Boeing AH-64 Apache

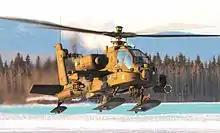
A U.S. Army ski equipped AH-64 training Fort Wainwright, Alaska

In 2008, the Indian Air Force (IAF) released a tender for 22 attack helicopters; there were six contending submissions: Sikorsky's UH-60 Black Hawk, the AH-64D, Bell's AH-1 Super Cobra, Eurocopter's Tiger, Mil's Mi-28 and AgustaWestland's A129 Mangusta. In October 2008, Boeing and Bell withdrew. In 2009, the competition was restarted. In December 2010, India requested the sale of 22 Apaches and associated equipment. On 5 October 2012, IAF Chief NAK Browne confirmed the Apache's selection. The IAF sought control of the 22 Apaches for air combat missions, while the Army Aviation Corps argued that they would be better used in army operations. In April 2013, the Indian Ministry of Defence decided that the 22 AH-64s would go to the IAF. India ordered the 22 AH-64Es in 2015.